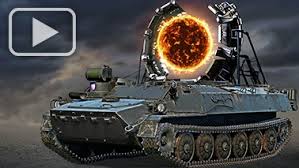
Label: MT_LB